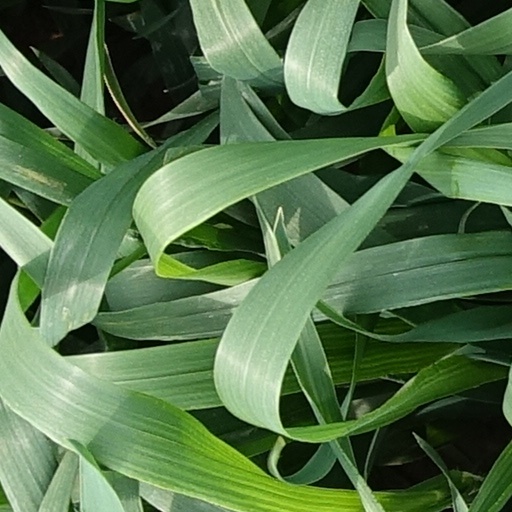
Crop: wheat